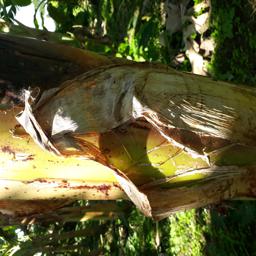
Label: PSEUDOSTEM WEEVIL